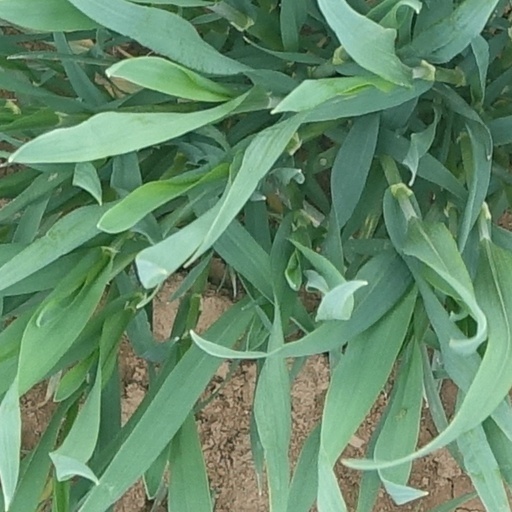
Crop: wheat